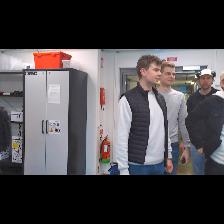
Label: Human